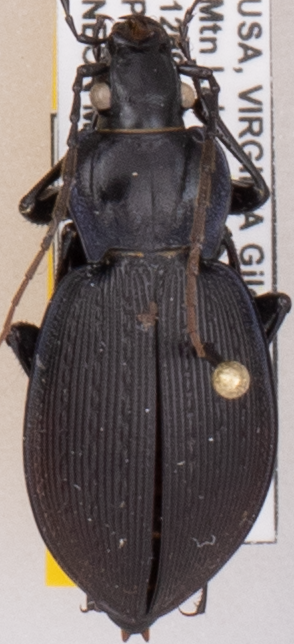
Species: Carabus goryi
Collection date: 2021-06-15
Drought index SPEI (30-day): -0.51
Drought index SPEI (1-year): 0.718
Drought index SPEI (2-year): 1.28